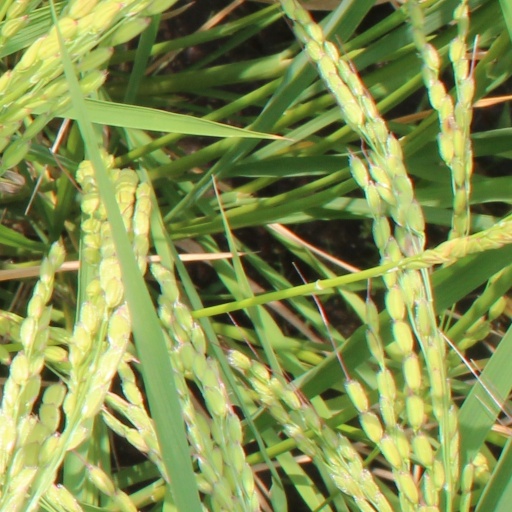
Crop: rice